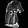
Label: Shirt